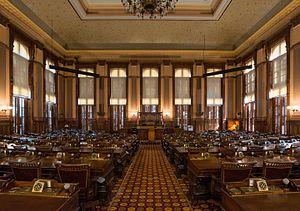
La Chambre des représentants de Géorgie est la chambre basse de l'Assemblée générale de Géorgie, l'organe législatif de l'État américain du Géorgie. Elle est composée de 180 membres élus pour un mandat de deux ans.